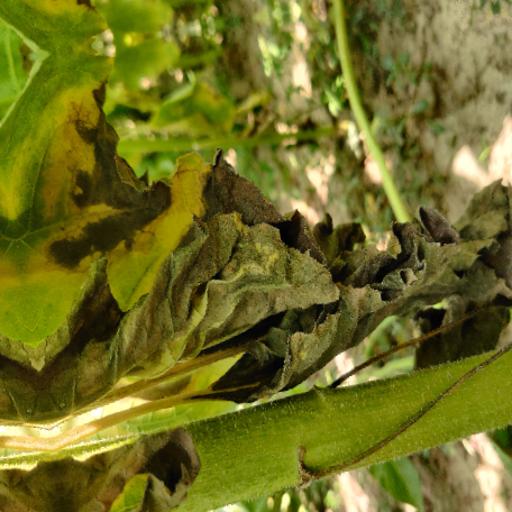
Label: Leaf_scars